Kai Havertz

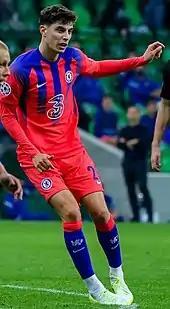
Havertz playing for Chelsea in 2020

On 4 September 2020, Havertz signed a five-year contract with Premier League club Chelsea. The transfer fee was reported to be worth an initial £62 million, which could rise to £71 million with add-ons, making him Chelsea's second-most expensive signing after Kepa Arrizabalaga. On 14 September, he made his Chelsea debut in the league opener against Brighton & Hove Albion, which ended in a 3–1 away win. On 23 September, Havertz scored his first career hat-trick and his first Chelsea goals in a 6–0 home win over Barnsley in the third round of the EFL Cup. Havertz scored his first-ever Premier League goal against Southampton on 17 October, in a 3–3 draw at home. On 4 November 2020, it was revealed that Havertz had tested positive for COVID-19.